Pilot (Hawaii Five-0)

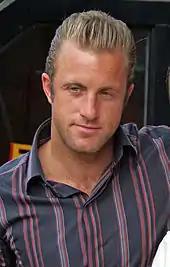
Scott Caan's (pictured) performance as Danny Williams was praised by some critics.

Critical reaction towards the pilot were generally positive. Eric Goldman of IGN rated the pilot eight out of ten. Goldman admitted that while he "never had any interest in the many stories of forensics investigators and the various bodily fluids they can use to solve crimes," he found "new series engaging and fun." Goldman particularly praised Caan's performance in the episode, stating he "is very good, bringing a lot of humor to the part and finding an easy chemistry with O'Loughlin. Per usual for this type of story, McGarrett and Danny don't get along initially and Caan is able to add a lot of charm to small moments like Danny saying to himself, 'I hate him. I hate him so much.'" However, the reviewer also enjoyed the main cast in general, stating they were a "very well cast and likable bunch and make this an easily accessible series. They're a group you want to spend more time with." Adam Sweeting of The Arts Desk stated "The refreshing thing about Five-0 (revisited) is that while it has been given a brisk 21st-century spring clean, with international terrorism, people-smuggling and a blast of ultra-modern spook technology, its uncomplicated heart still belongs to the 1970s." Sweeting added that "the good guys (and girl) are clearly identified," and "the baddies are unambiguously despicable."